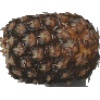
Label: pineapple